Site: brandenburg
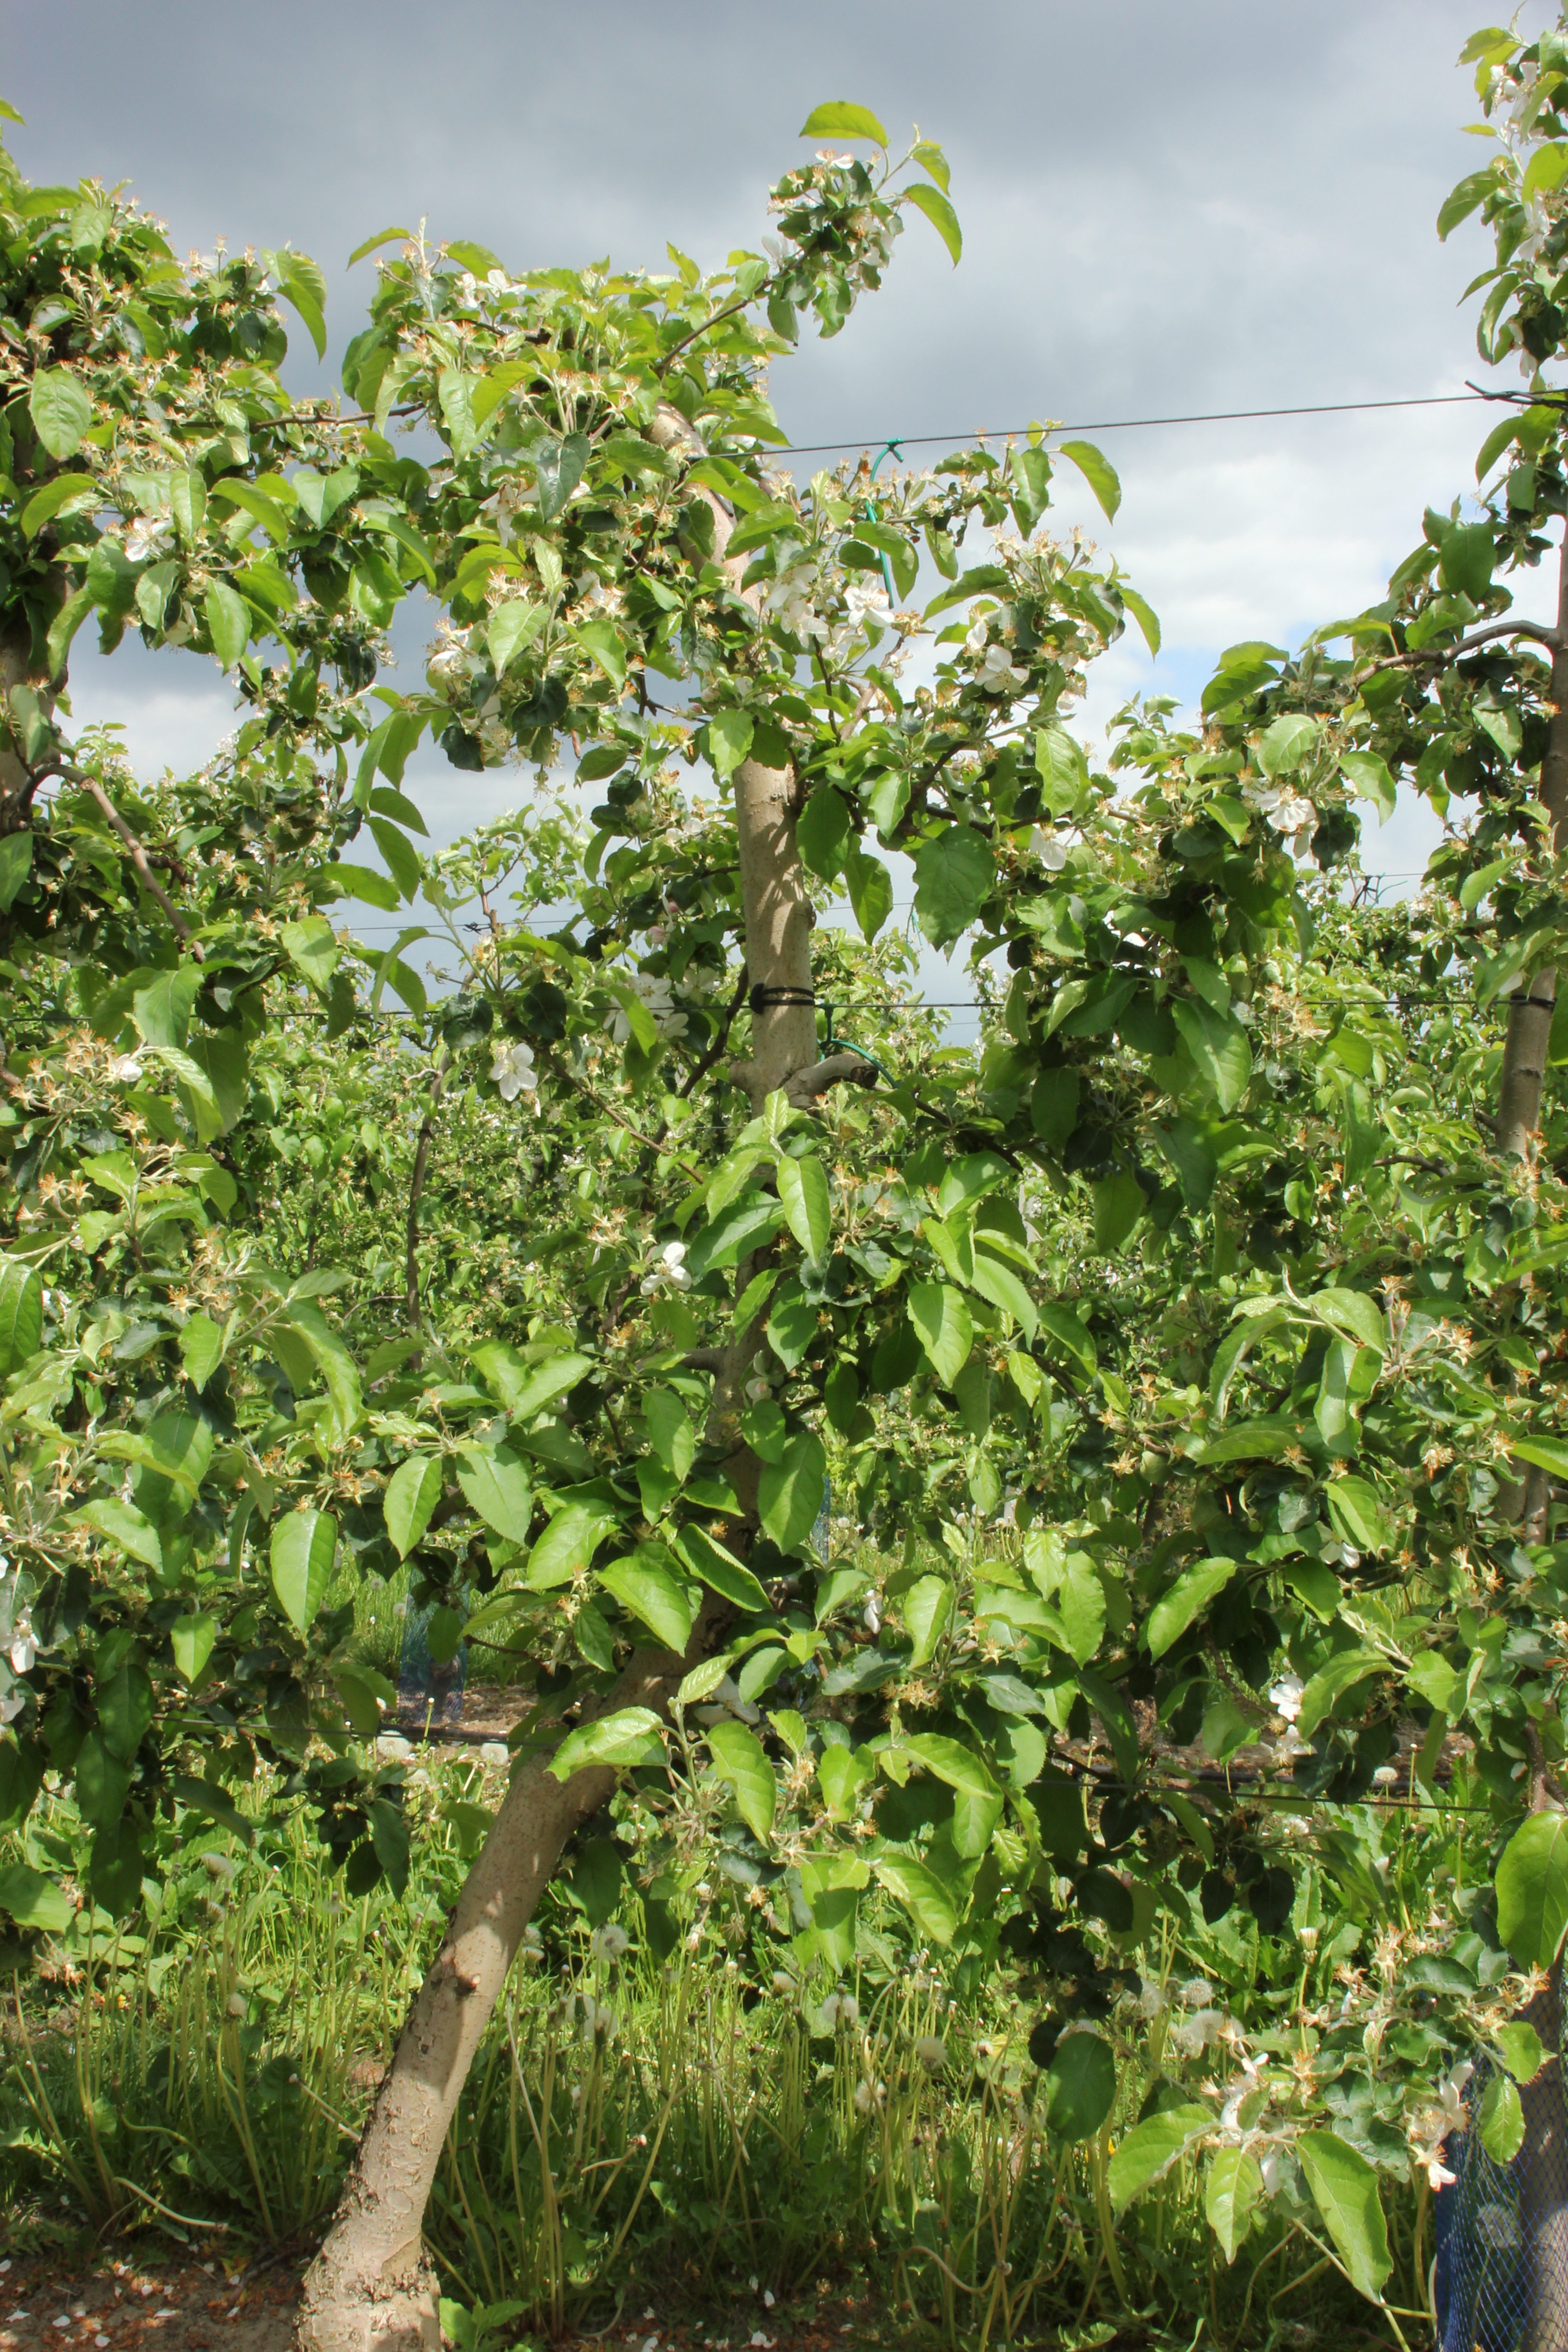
Growth stage (BBCH 67): Flowering